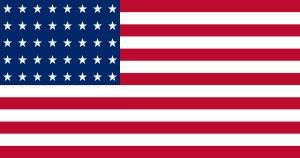
Cet article retrace la chronologie de l'évolution territoriale des États-Unis. Il liste les modifications géographiques intérieures et extérieures de ce pays.